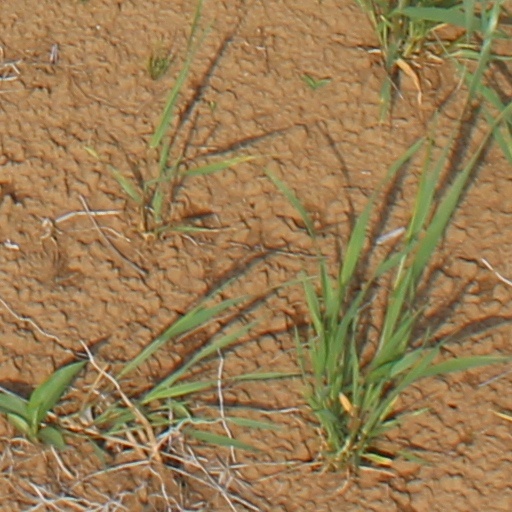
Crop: wheat